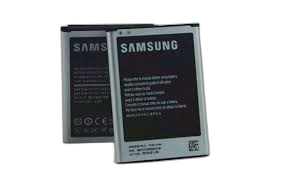
Waste category: battery